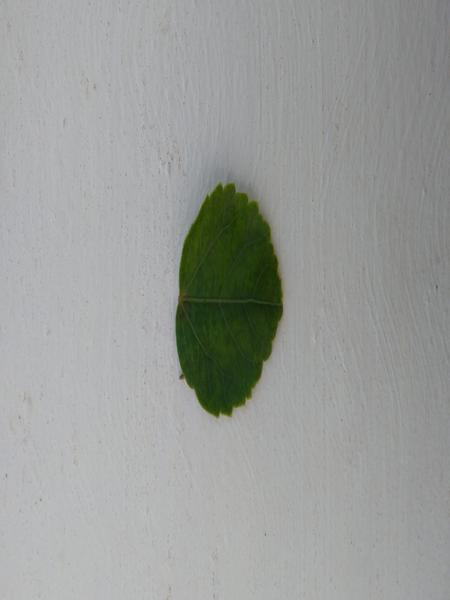
Plant: Hibiscus